Echo (communications protocol)

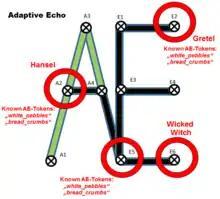
The graphic depicts the Adaptive Echo protocol for echocasting. Configured nodes learn which neighbors are aware of secret tokens. Confidential data is then only distributed to acknowledged parties.

The Adaptive Echo distributes messages to parties that have shown awareness of a secret token. The graphic at the side shows the communication example of Hansel and Gretel. Referring to the old fairy tale, both highlight the trees with either "white pebbles" or "bread crumbs" to discover each other in the forest. They wish to communicate without the wicked witch knowing. How can Hansel and Gretel communicate without revealing their communications? The nodes in this example use the token "white pebbles". Because the wicked witch is unaware of the secret token, she will not receive communications from Hansel and Gretel unless, of course, she misbehaves.